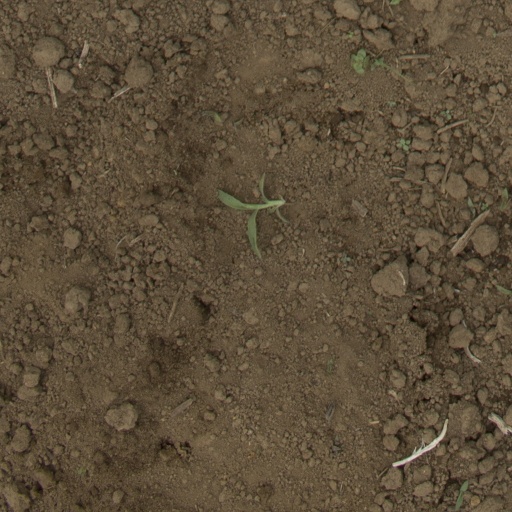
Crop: Jerusalem artichoke